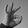
ASL letter: F